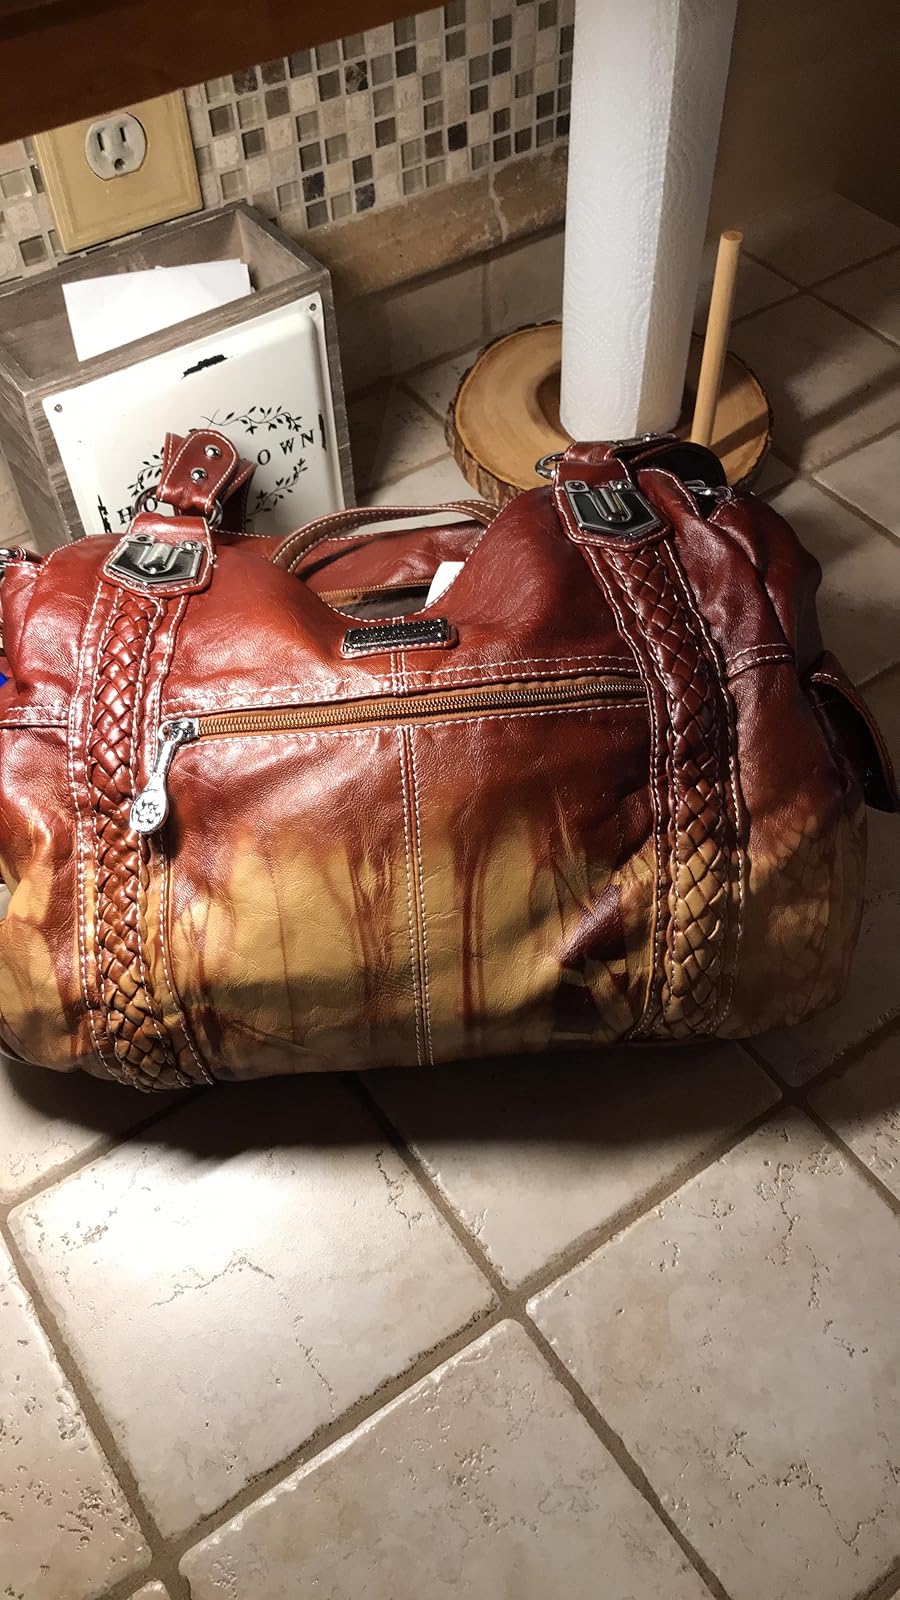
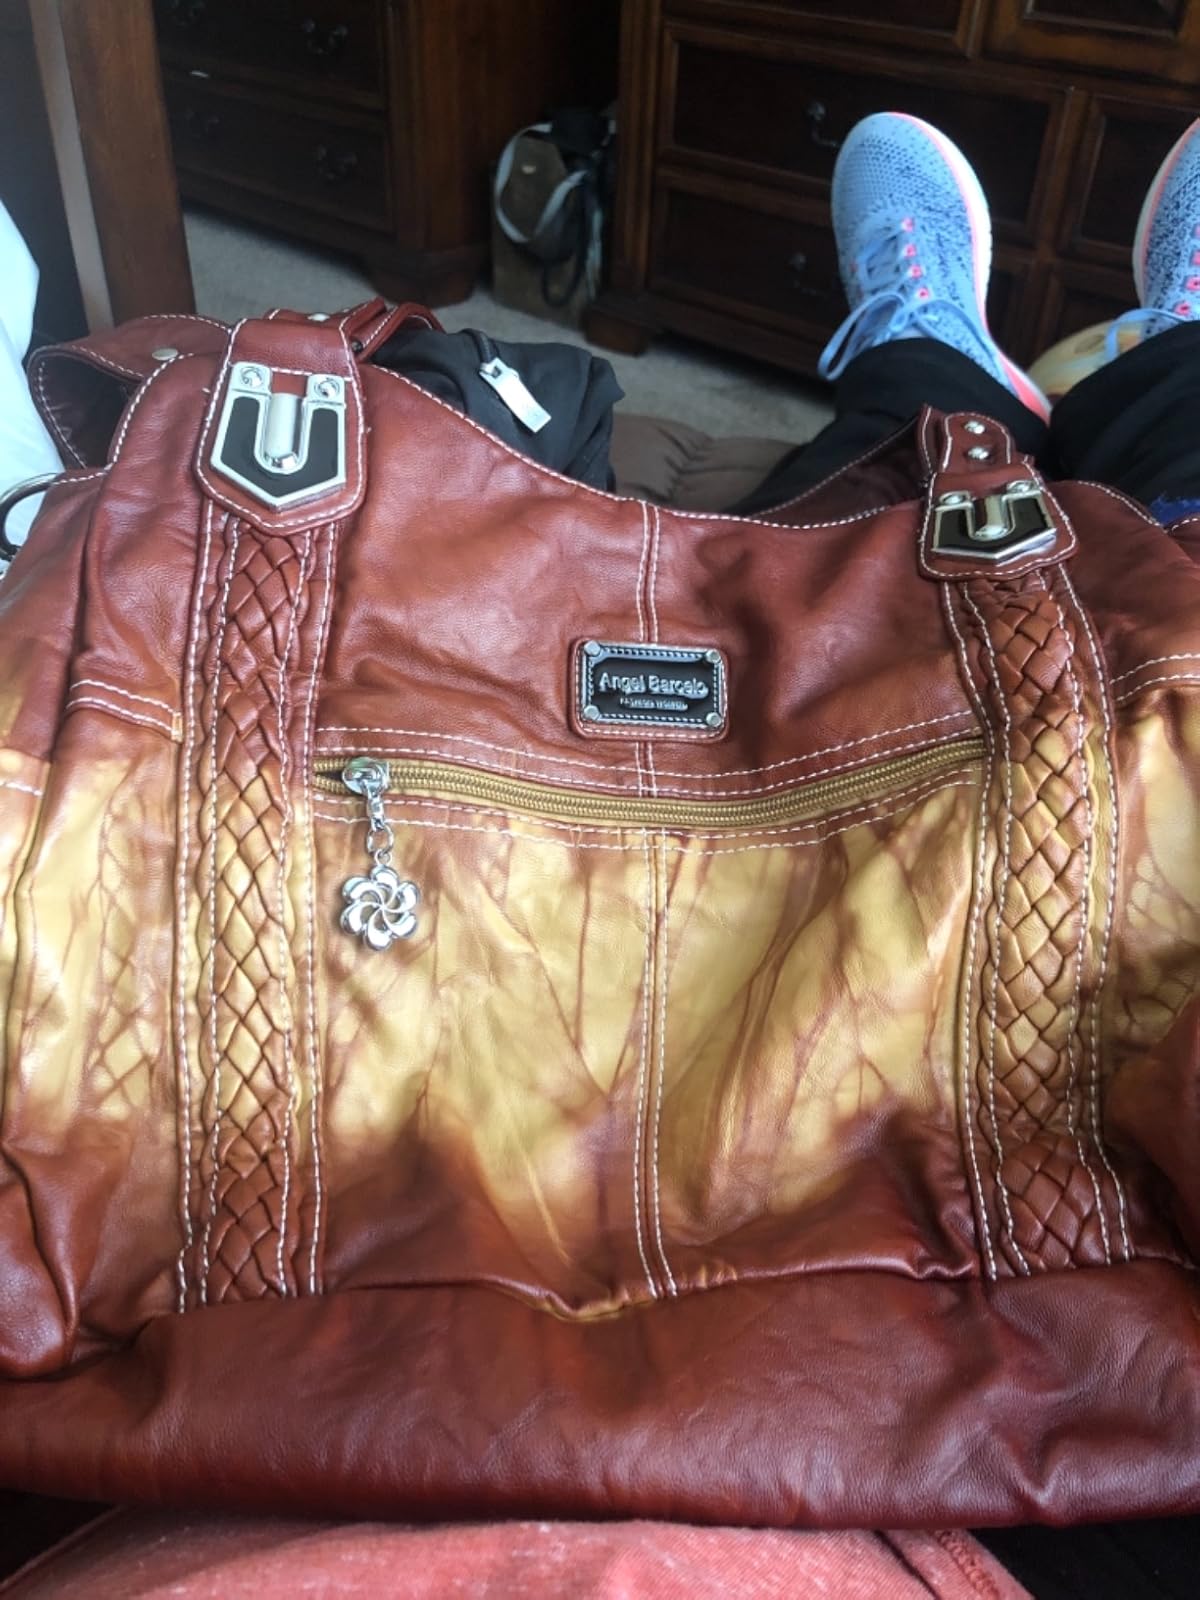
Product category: accessories_handbag
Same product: yes